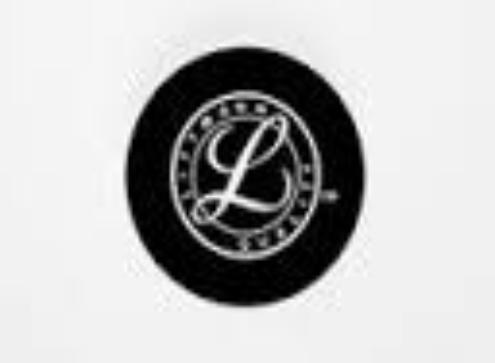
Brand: littmann
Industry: Electronic